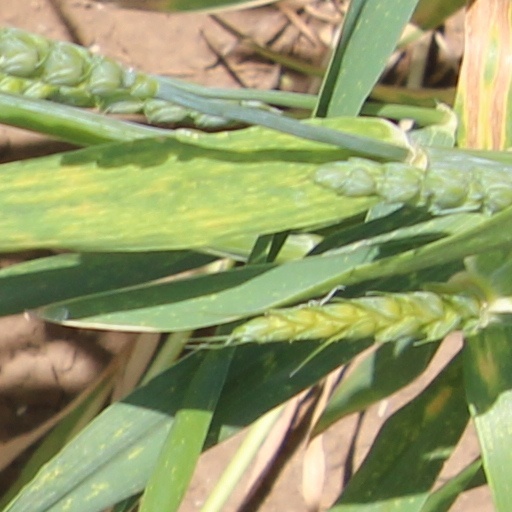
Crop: wheat